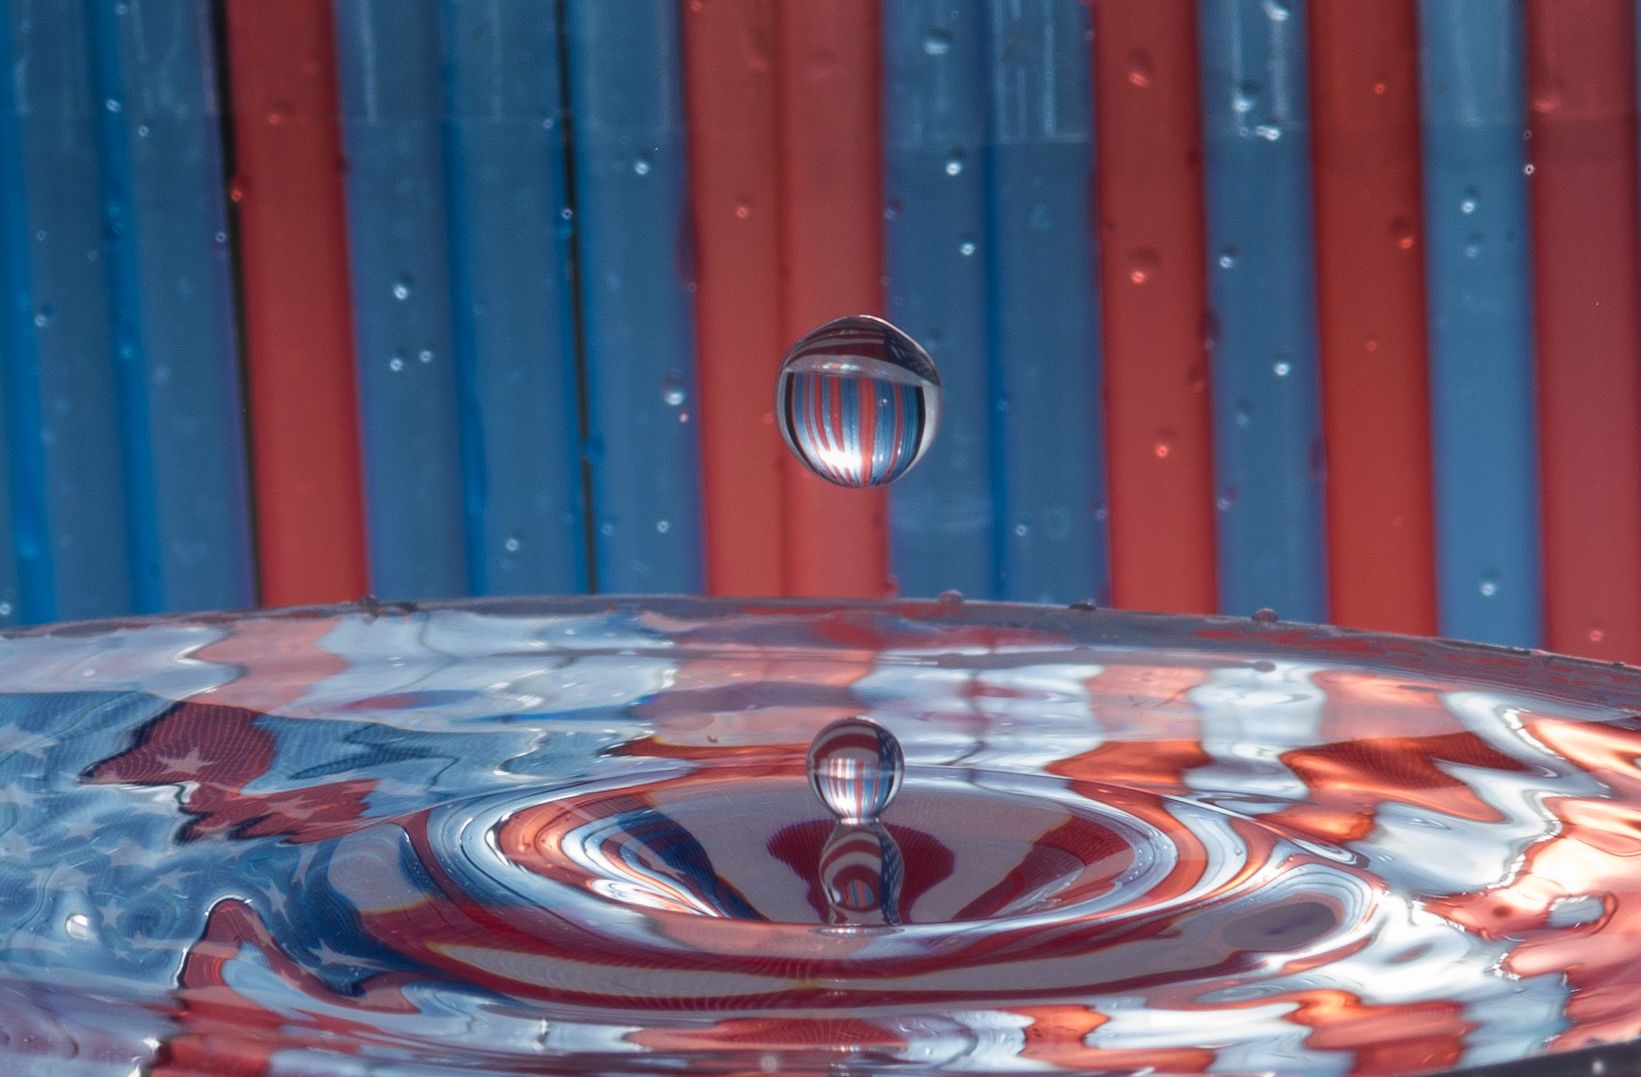
The Art of a Water Drop
A water droplet perfectly balanced in midair hovers just above the surface of a pool of water, reflecting a bold red and blue striped pattern. Below it, another droplet rests on the surface of the water, creating a hypnotic ripple effect that distorts and blends the colors into an abstract, fluid pattern.
Macro close-up shot using a straight-on angle to allow for balanced and symmetrical composition. From this angle, the viewer observes the delicacy and precision used in the refraction of the droplet while enjoying the layering effect creating depth using the water layer and background.
Labels: Droplet, Water, Outdoors, Nature, Ripple, Sphere, Can, Tin, Urban, Wall
Camera: PENTAX PENTAX 645D
Lens: smc PENTAX-FA645 200mm F4 [IF], smc PENTAX-FA 645 200mm F4 [IF]
Aperture: F16
Exposure: 1/125 sec
ISO: 100
Focal length: 200.0 mm